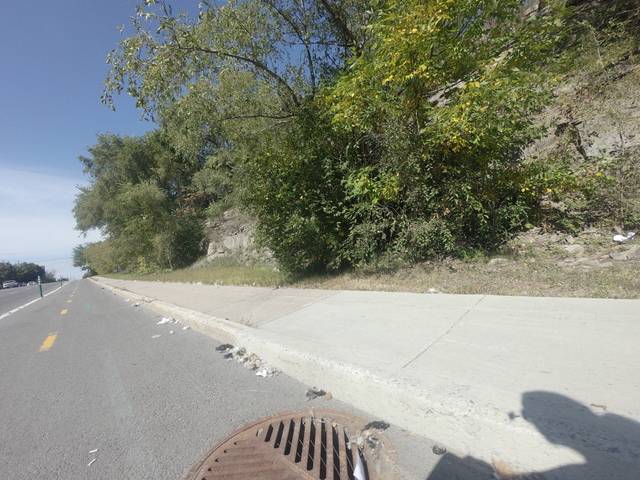
Region: Canada
Coordinates: 45.564, -73.919